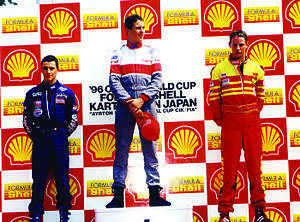
Jenson Alexander Lyons Button né le 19 janvier 1980 à Frome dans le Somerset, est un pilote automobile britannique. Il dispute dix-sept saisons en Formule 1, de 2000 à 2016 et prend 305 départs. Il devient champion du monde en 2009, au volant d'une Brawn-Mercedes. Il est MBE depuis 2009,